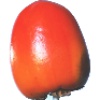
Label: kaki